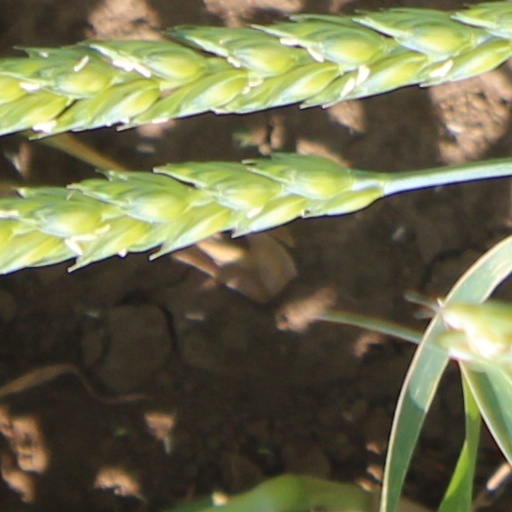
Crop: wheat